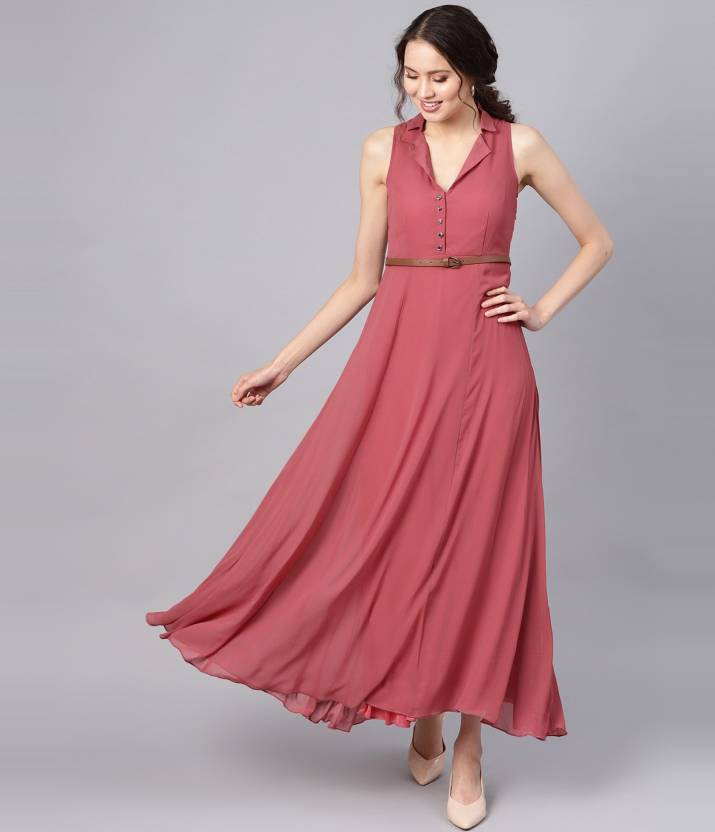
Product: Women Maxi Pink Dress
Price: ₹874
Colors: Pink
Pattern: Solid
Description: Rose Pink Notched Collar Belted Maxi, in Georgette fabric, Polyester Lining, Full Length, Fit And Flare, Zipper Closure, Flared Hemline and features PU Belt On Waist